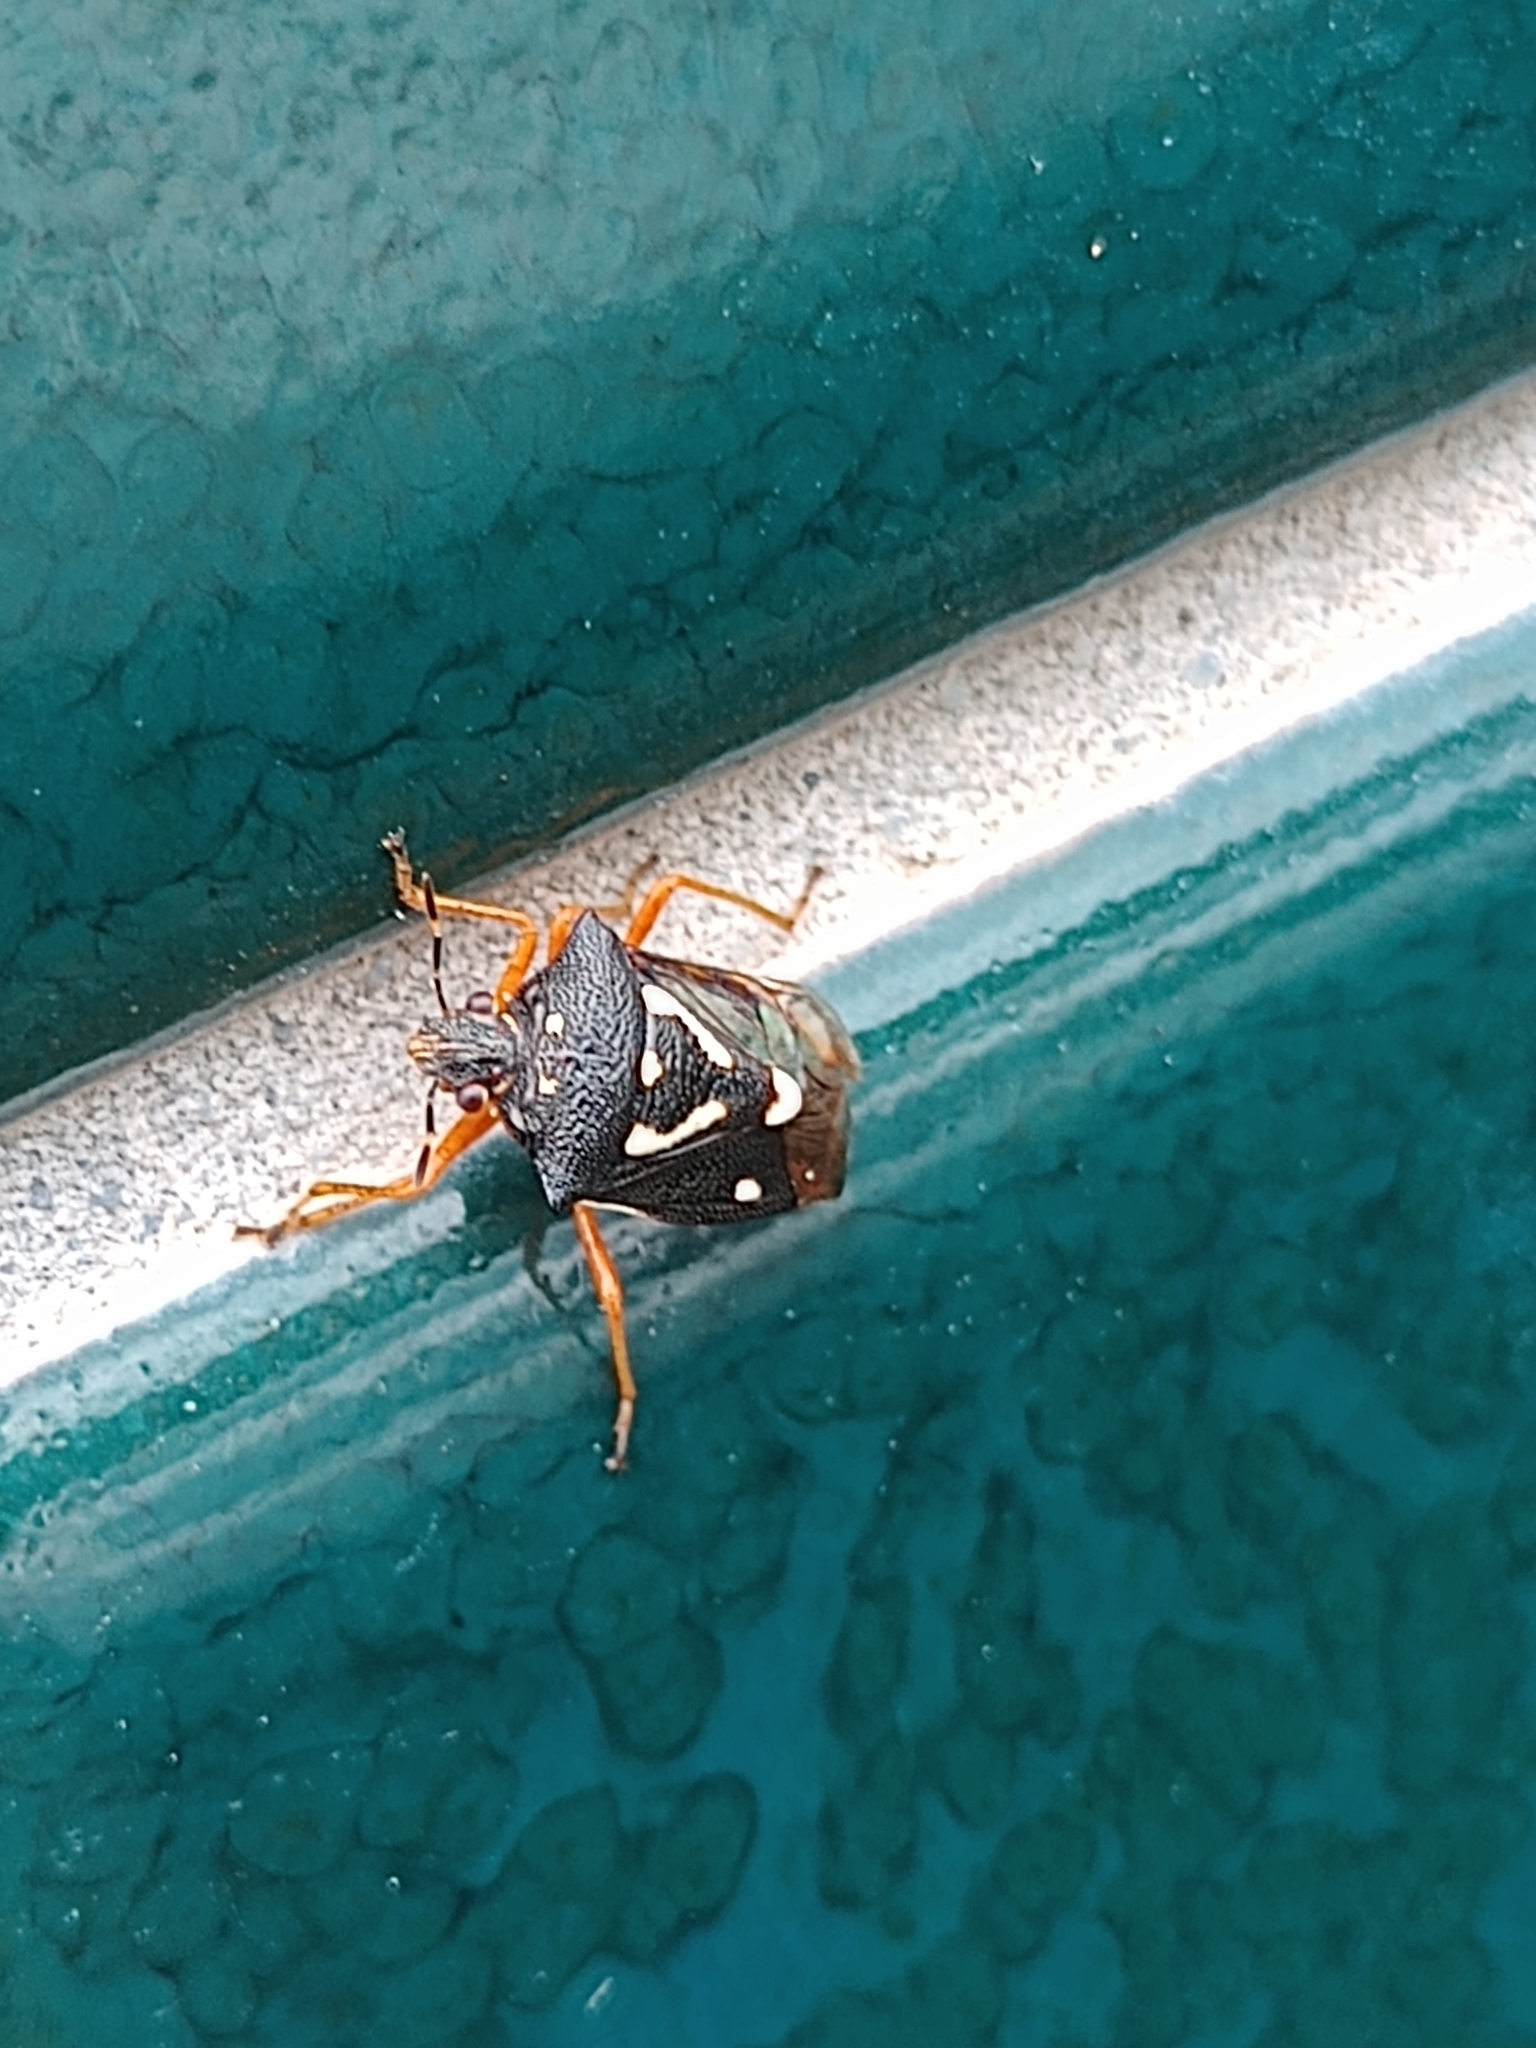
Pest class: stink_bug